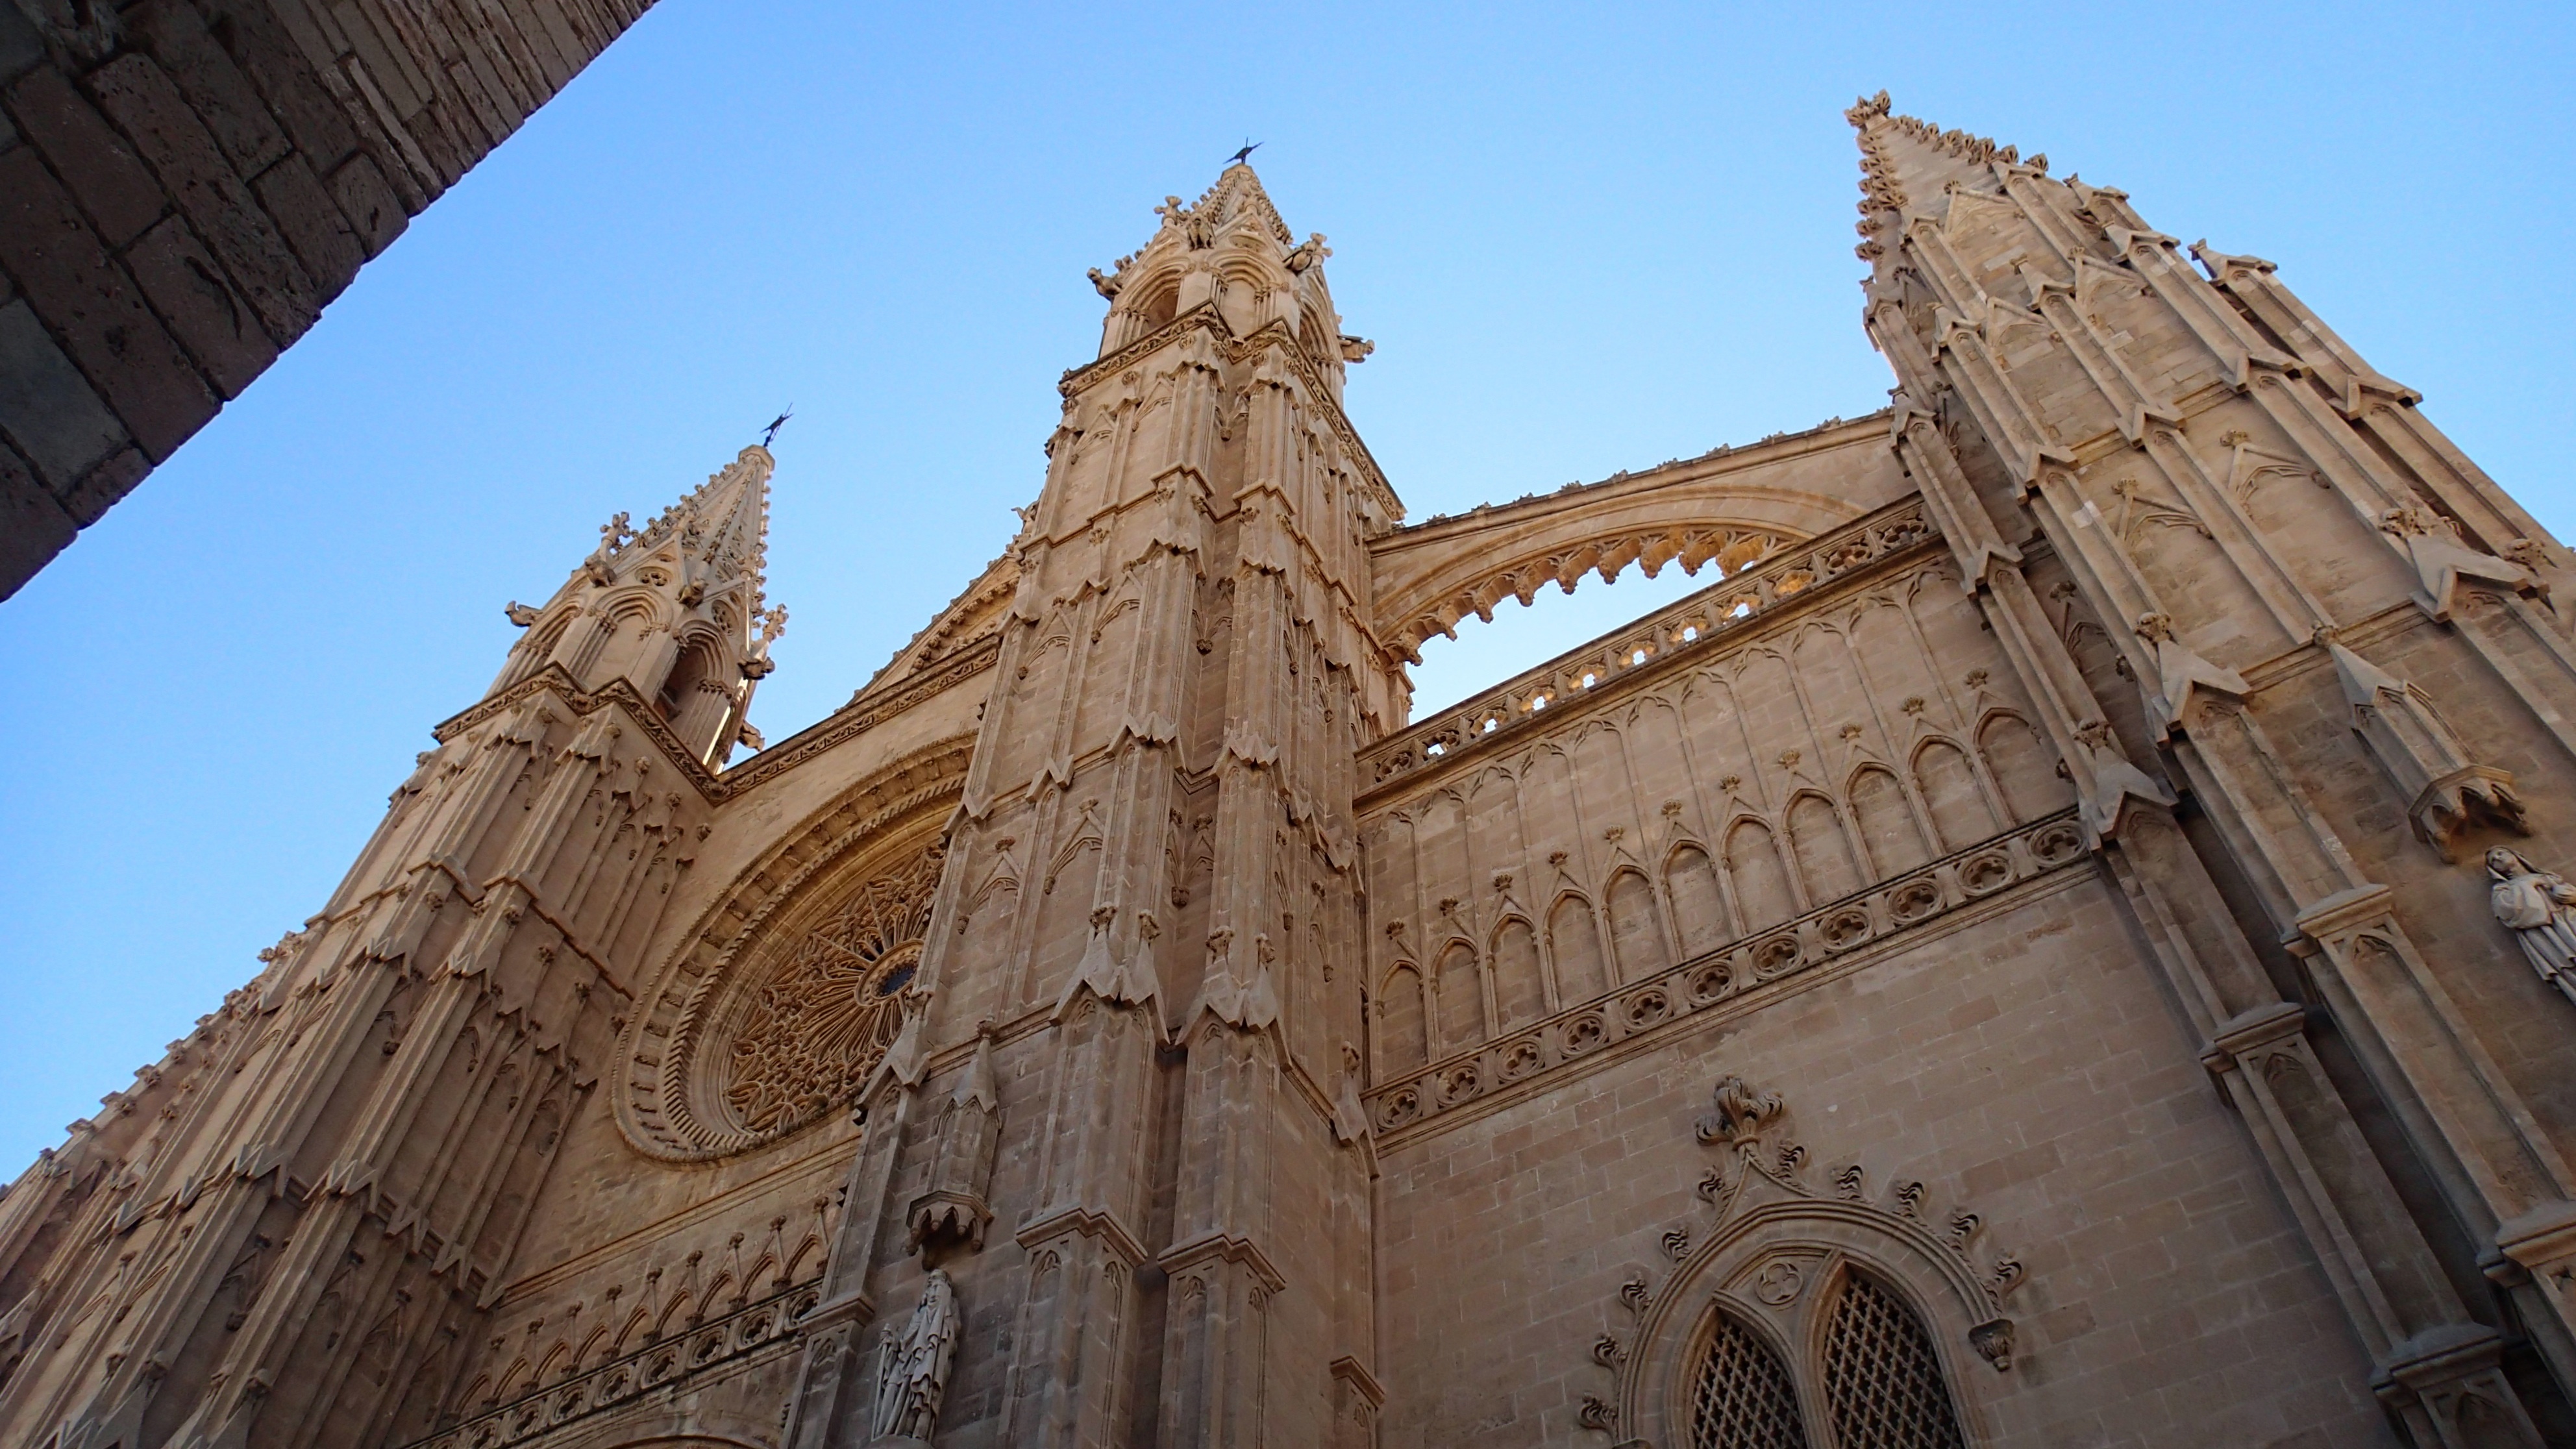
architecture, building, old, facade, church, cathedral, gothic, place of worship, catholic, spain, temple, spire, roman, majorca, palma, gothic architecture, la seu, historic site, palma cathedral, cathedral of santa maria of palma